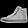
Label: Sneaker